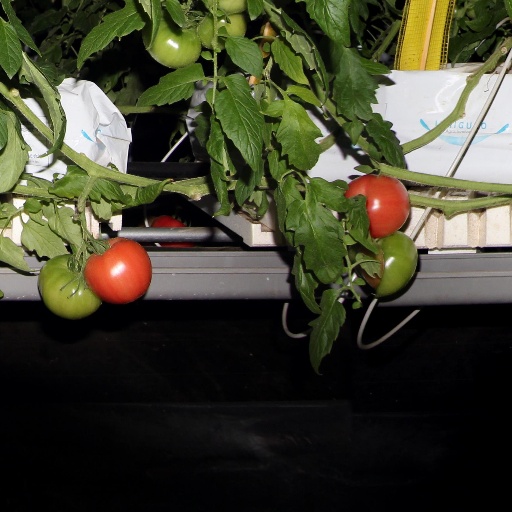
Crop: tomato